Marianne Beuchert

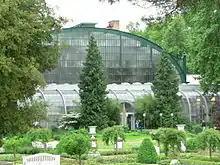
Palmengarten, Frankfurt

She ran a plant store in Frankfurt called "Blumen-Beuchert" on the Rathenauplatz, and was active in the work of the Palmengarten, where she served as a member of the Board of Trustees ("Mitglied des Kuratoriums für den Erhalt des historischen Palmenhauses").